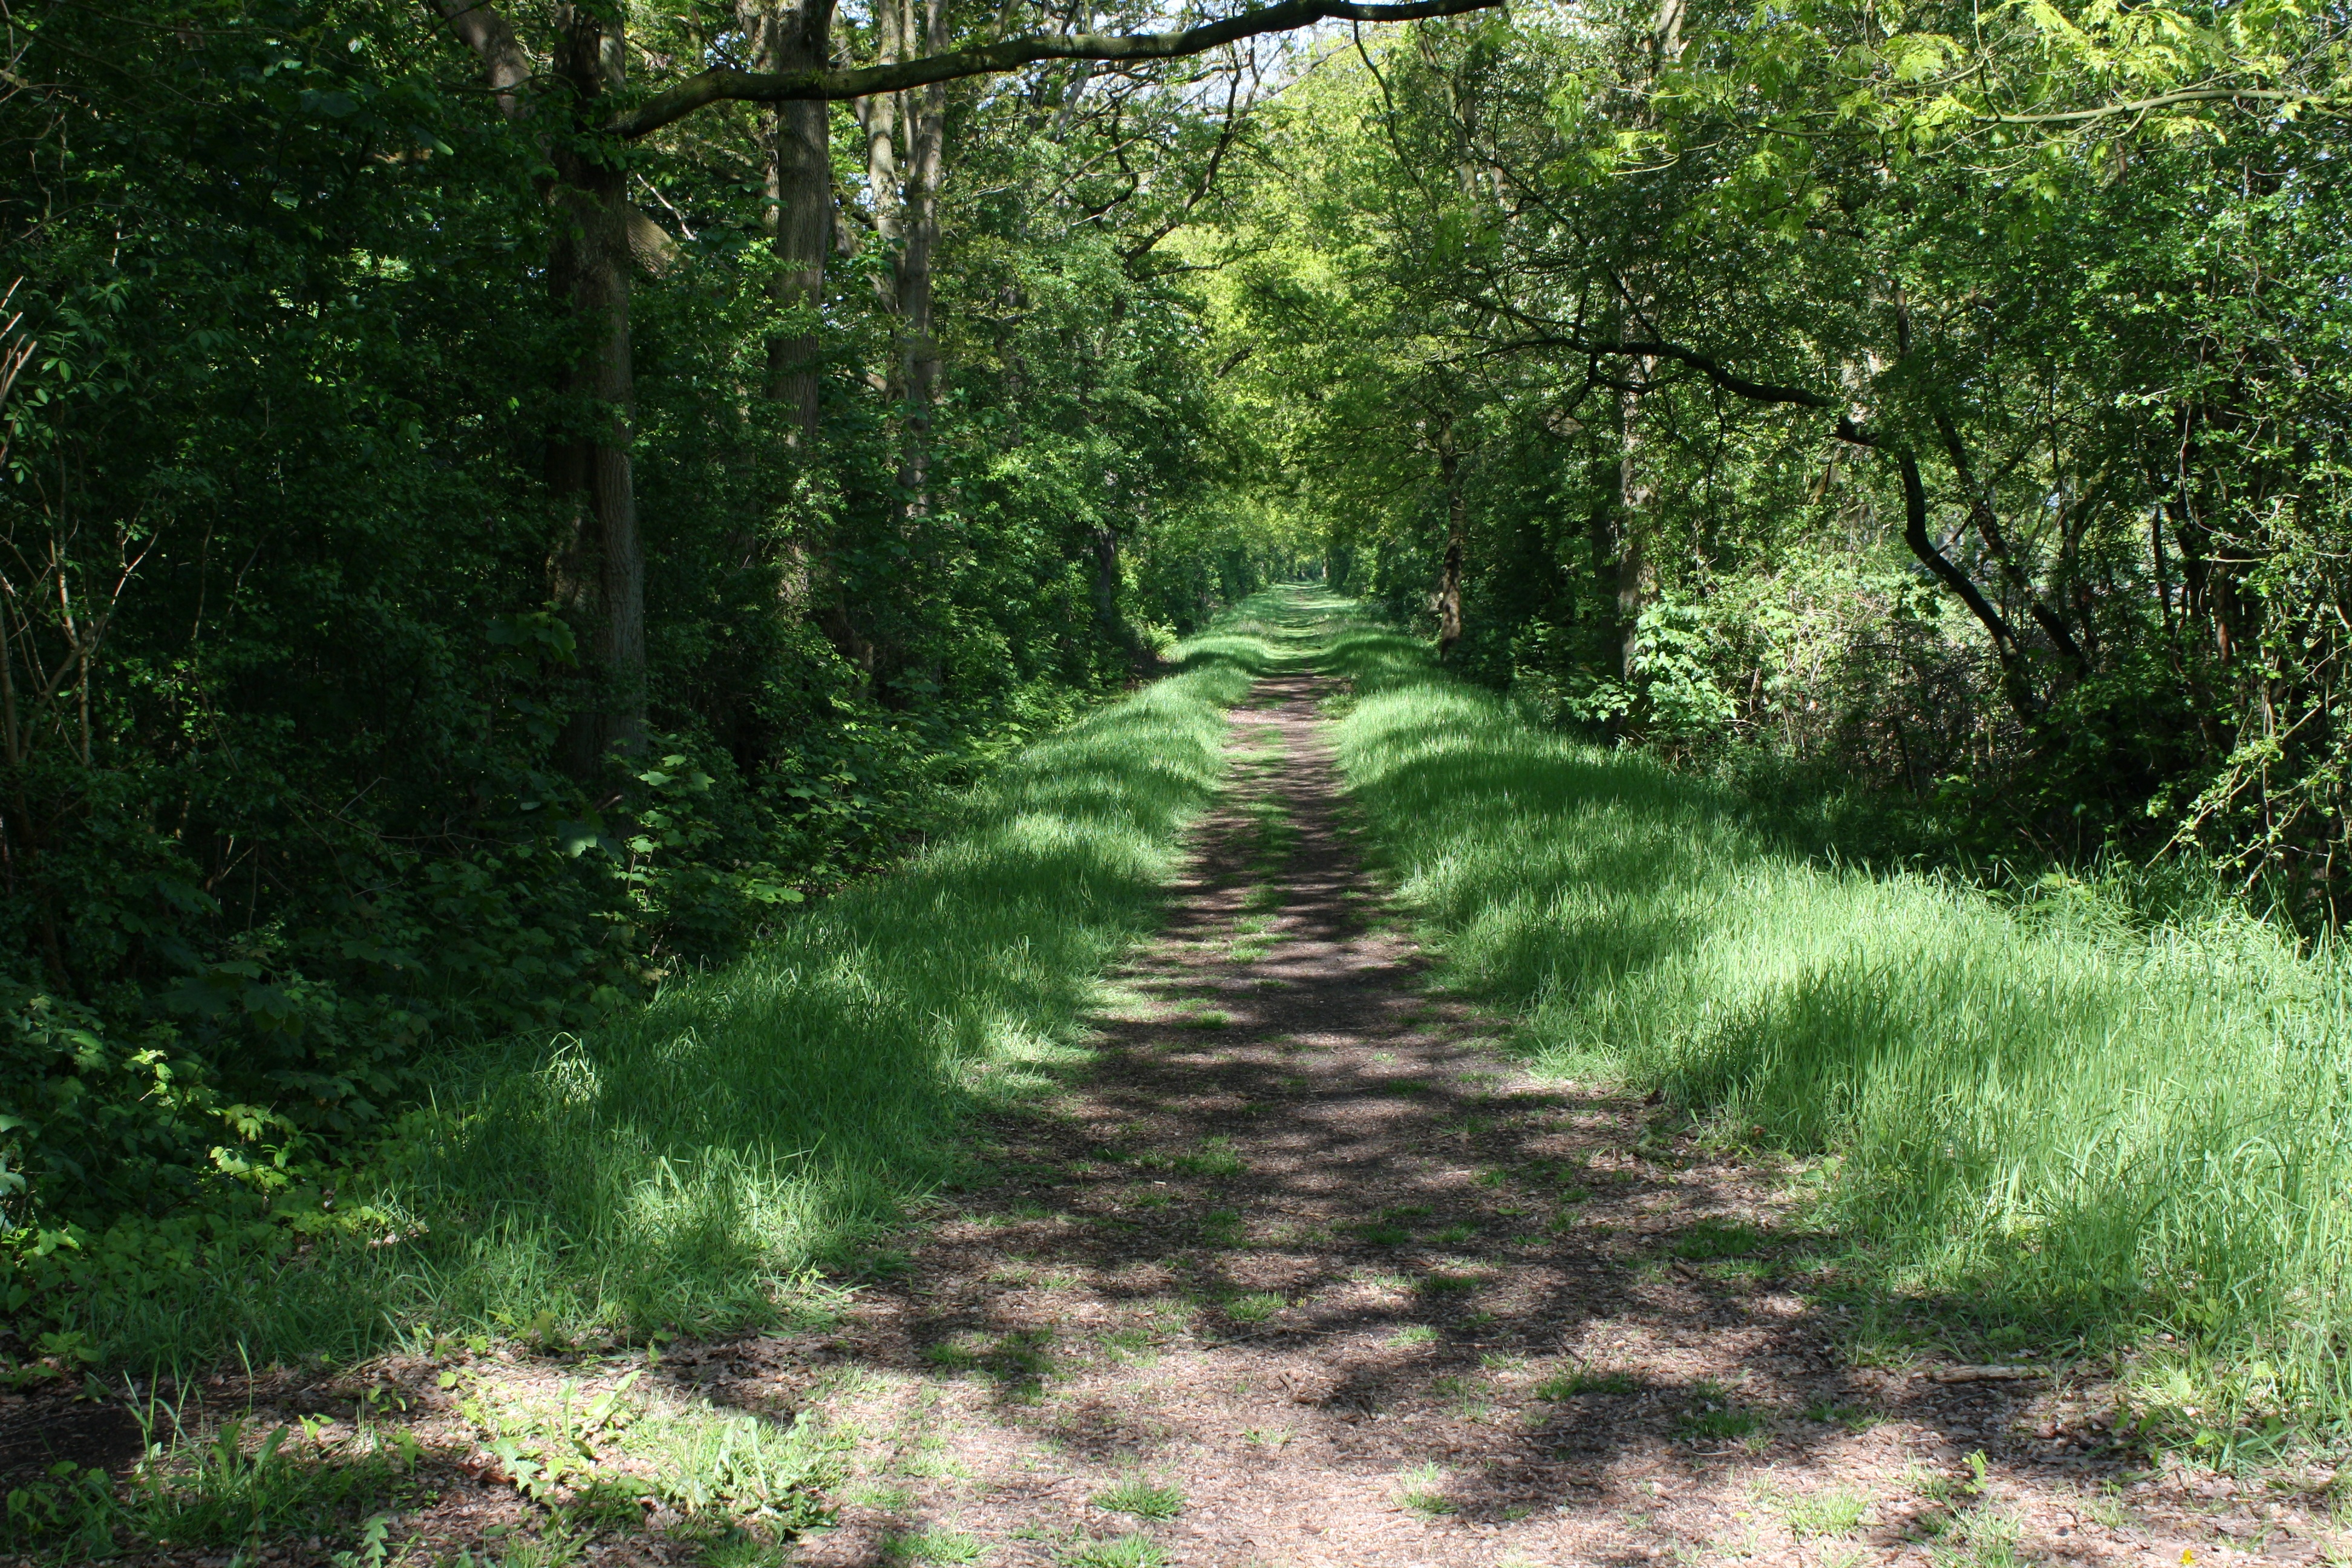
tree, nature, forest, path, pathway, grass, outdoor, wood, trail, lawn, meadow, stream, spring, green, jungle, journey, garden, lane, trees, vegetation, shrub, rainforest, way, scene, woodland, habitat, ecosystem, nature reserve, biome, natural environment, temperate broadleaf and mixed forest, temperate coniferous forest